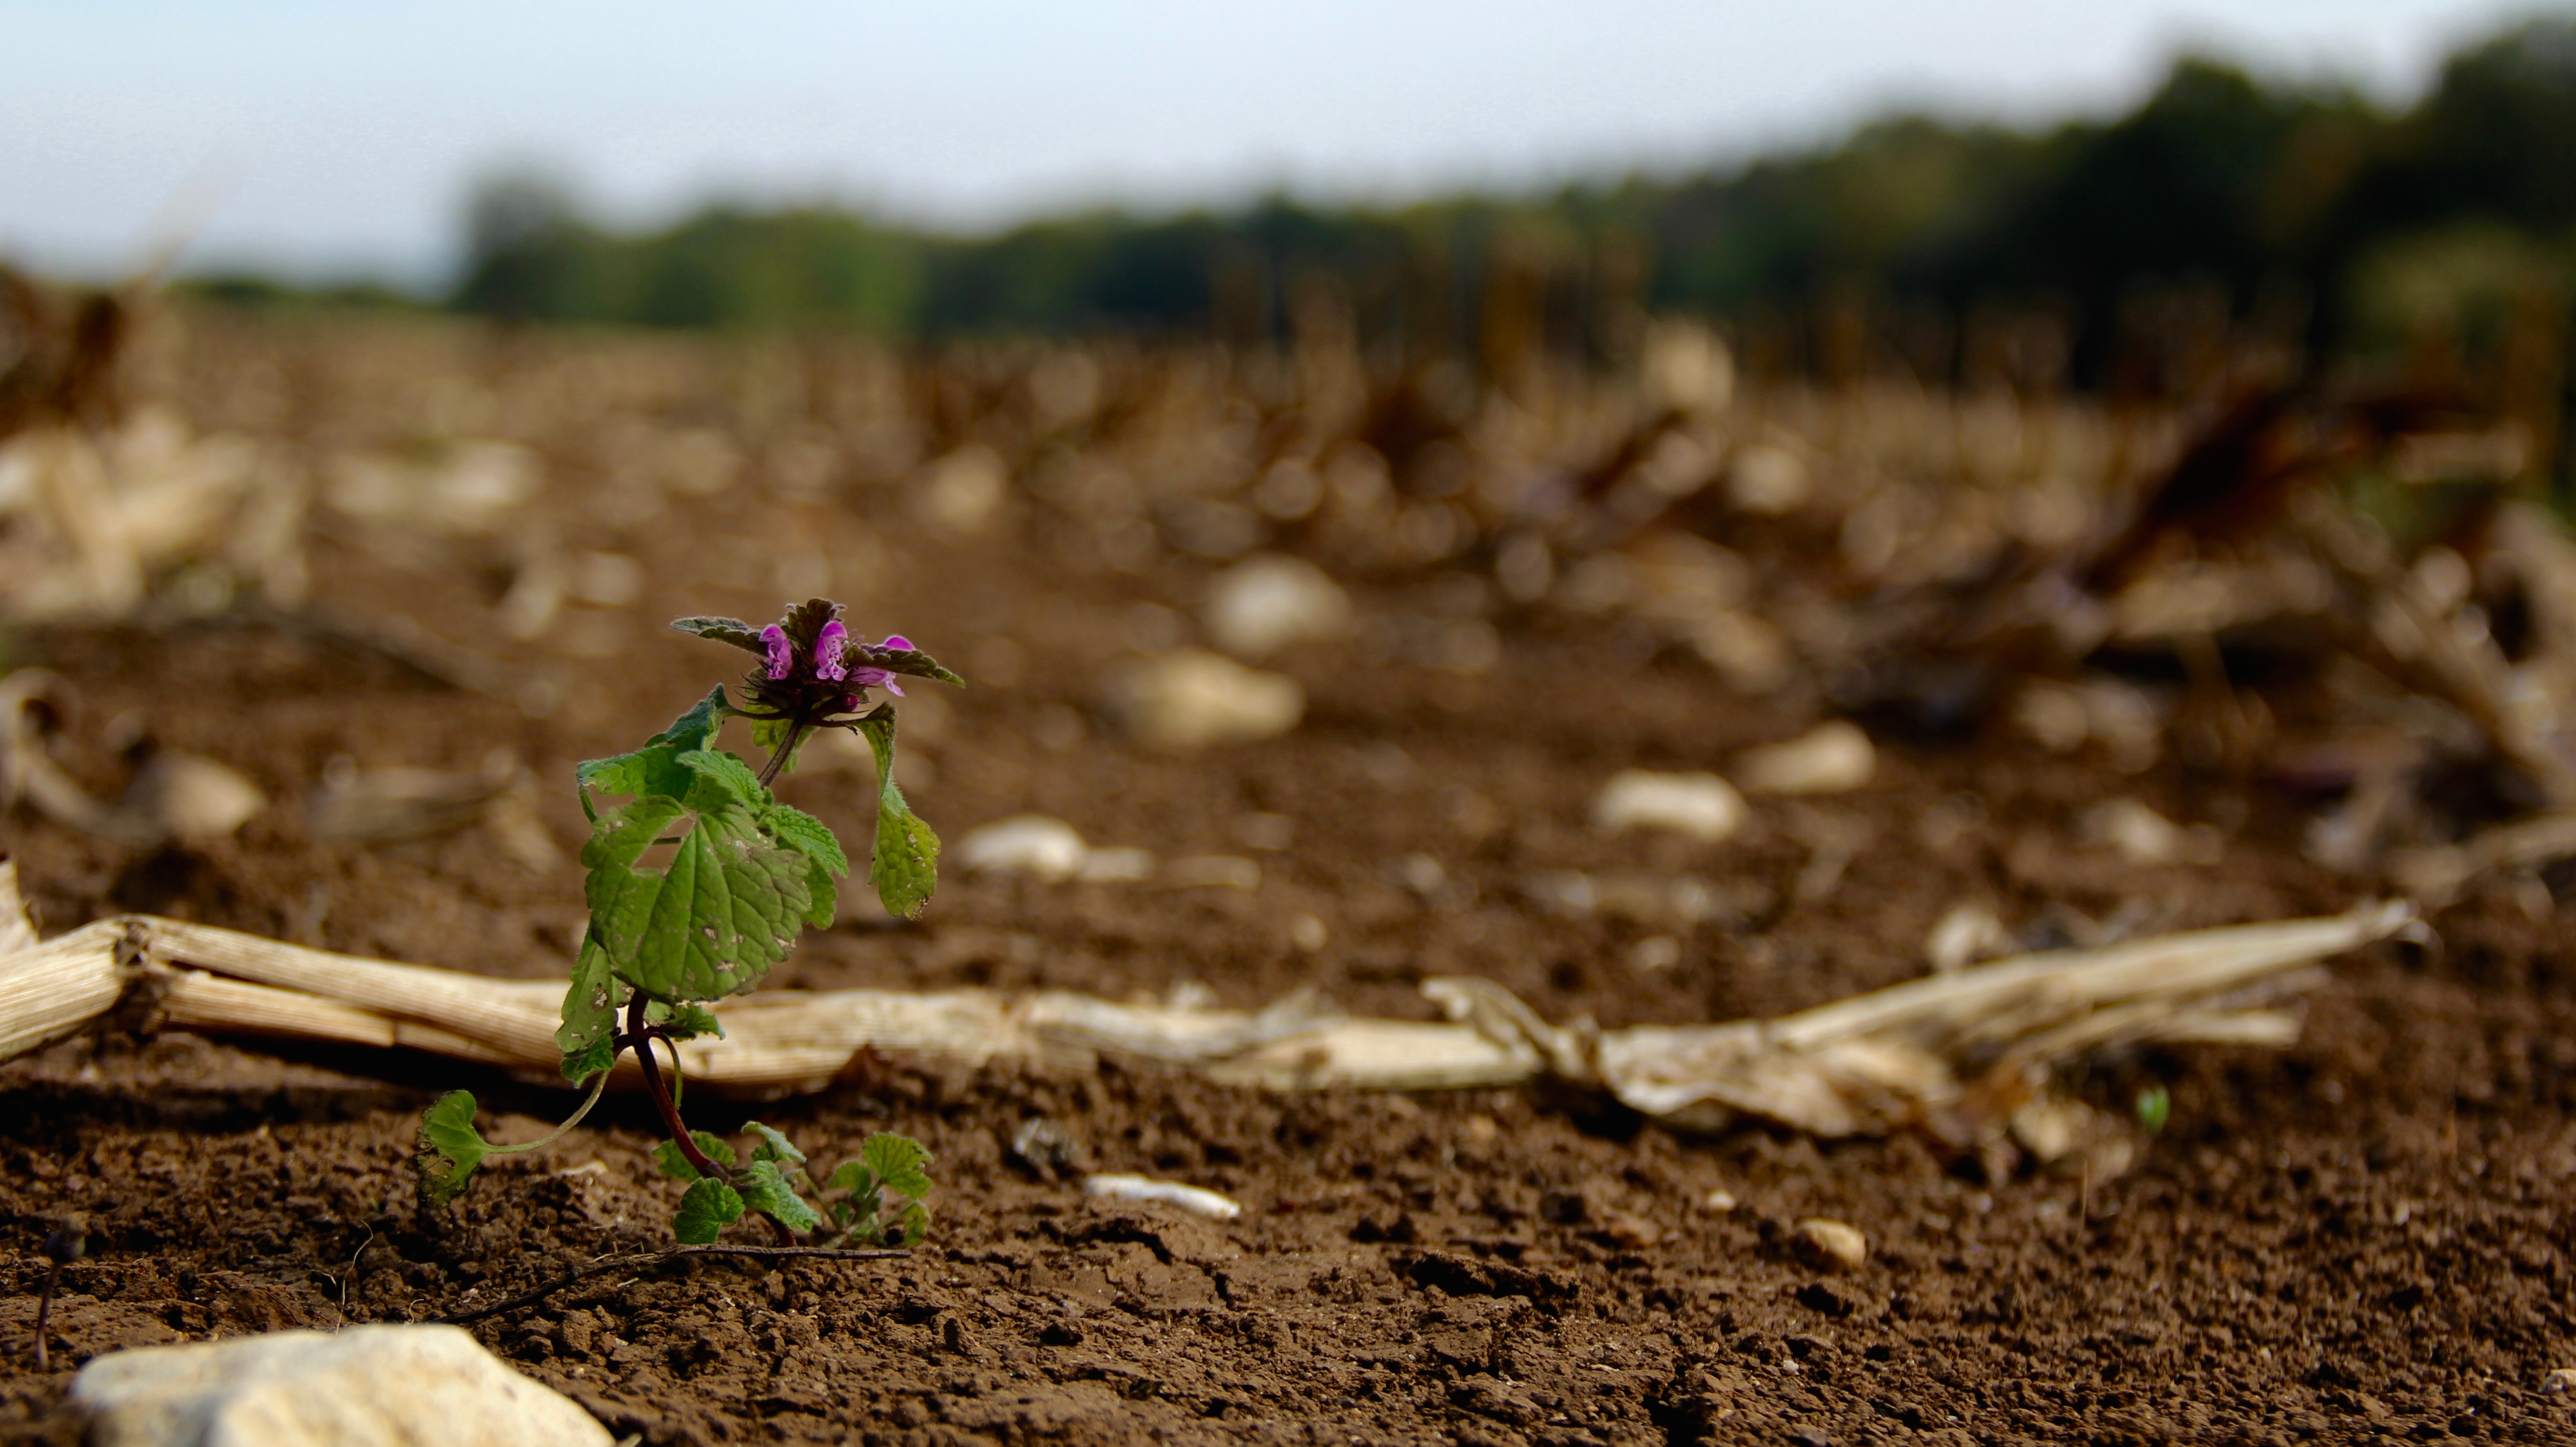
tree, nature, grass, plant, field, leaf, flower, green, produce, crop, dirt, autumn, soil, agriculture, flora, season, fauna, wildflower, rural area